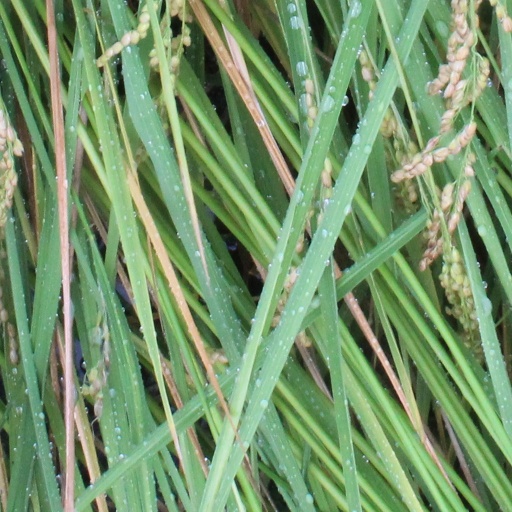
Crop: rice